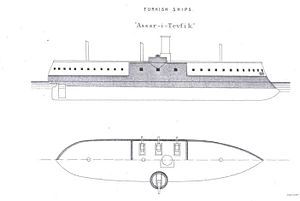
Asar-i Tevfik (skib, 1870)
Plantegning af Asar-i Tevfik fra Brasseys Naval Annual 1888. Skibets panser er markeret med gråt.
Asar-i Tevfik var et tyrkisk panserskib, bygget i Frankrig. Skibet var bestilt af den egyptiske khedive Ismail til den egyptiske flåde, men landets økonomiske formåen rakte ikke til købet, så i stedet blev kontrakten overtaget af det osmanniske rige, der var i fuld gang med at udbygge sin flåde. Navnet betyder Tegnet på Guds hjælp.